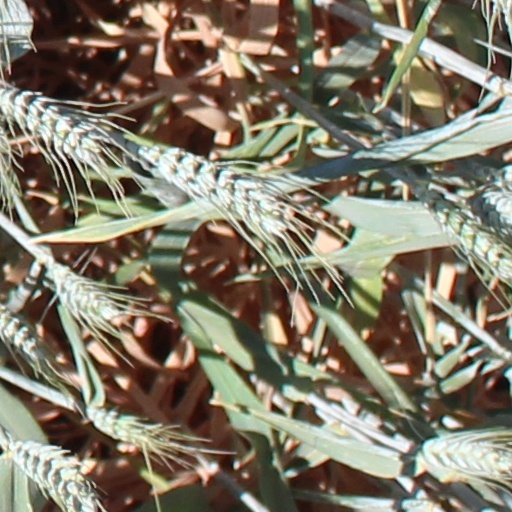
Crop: wheat